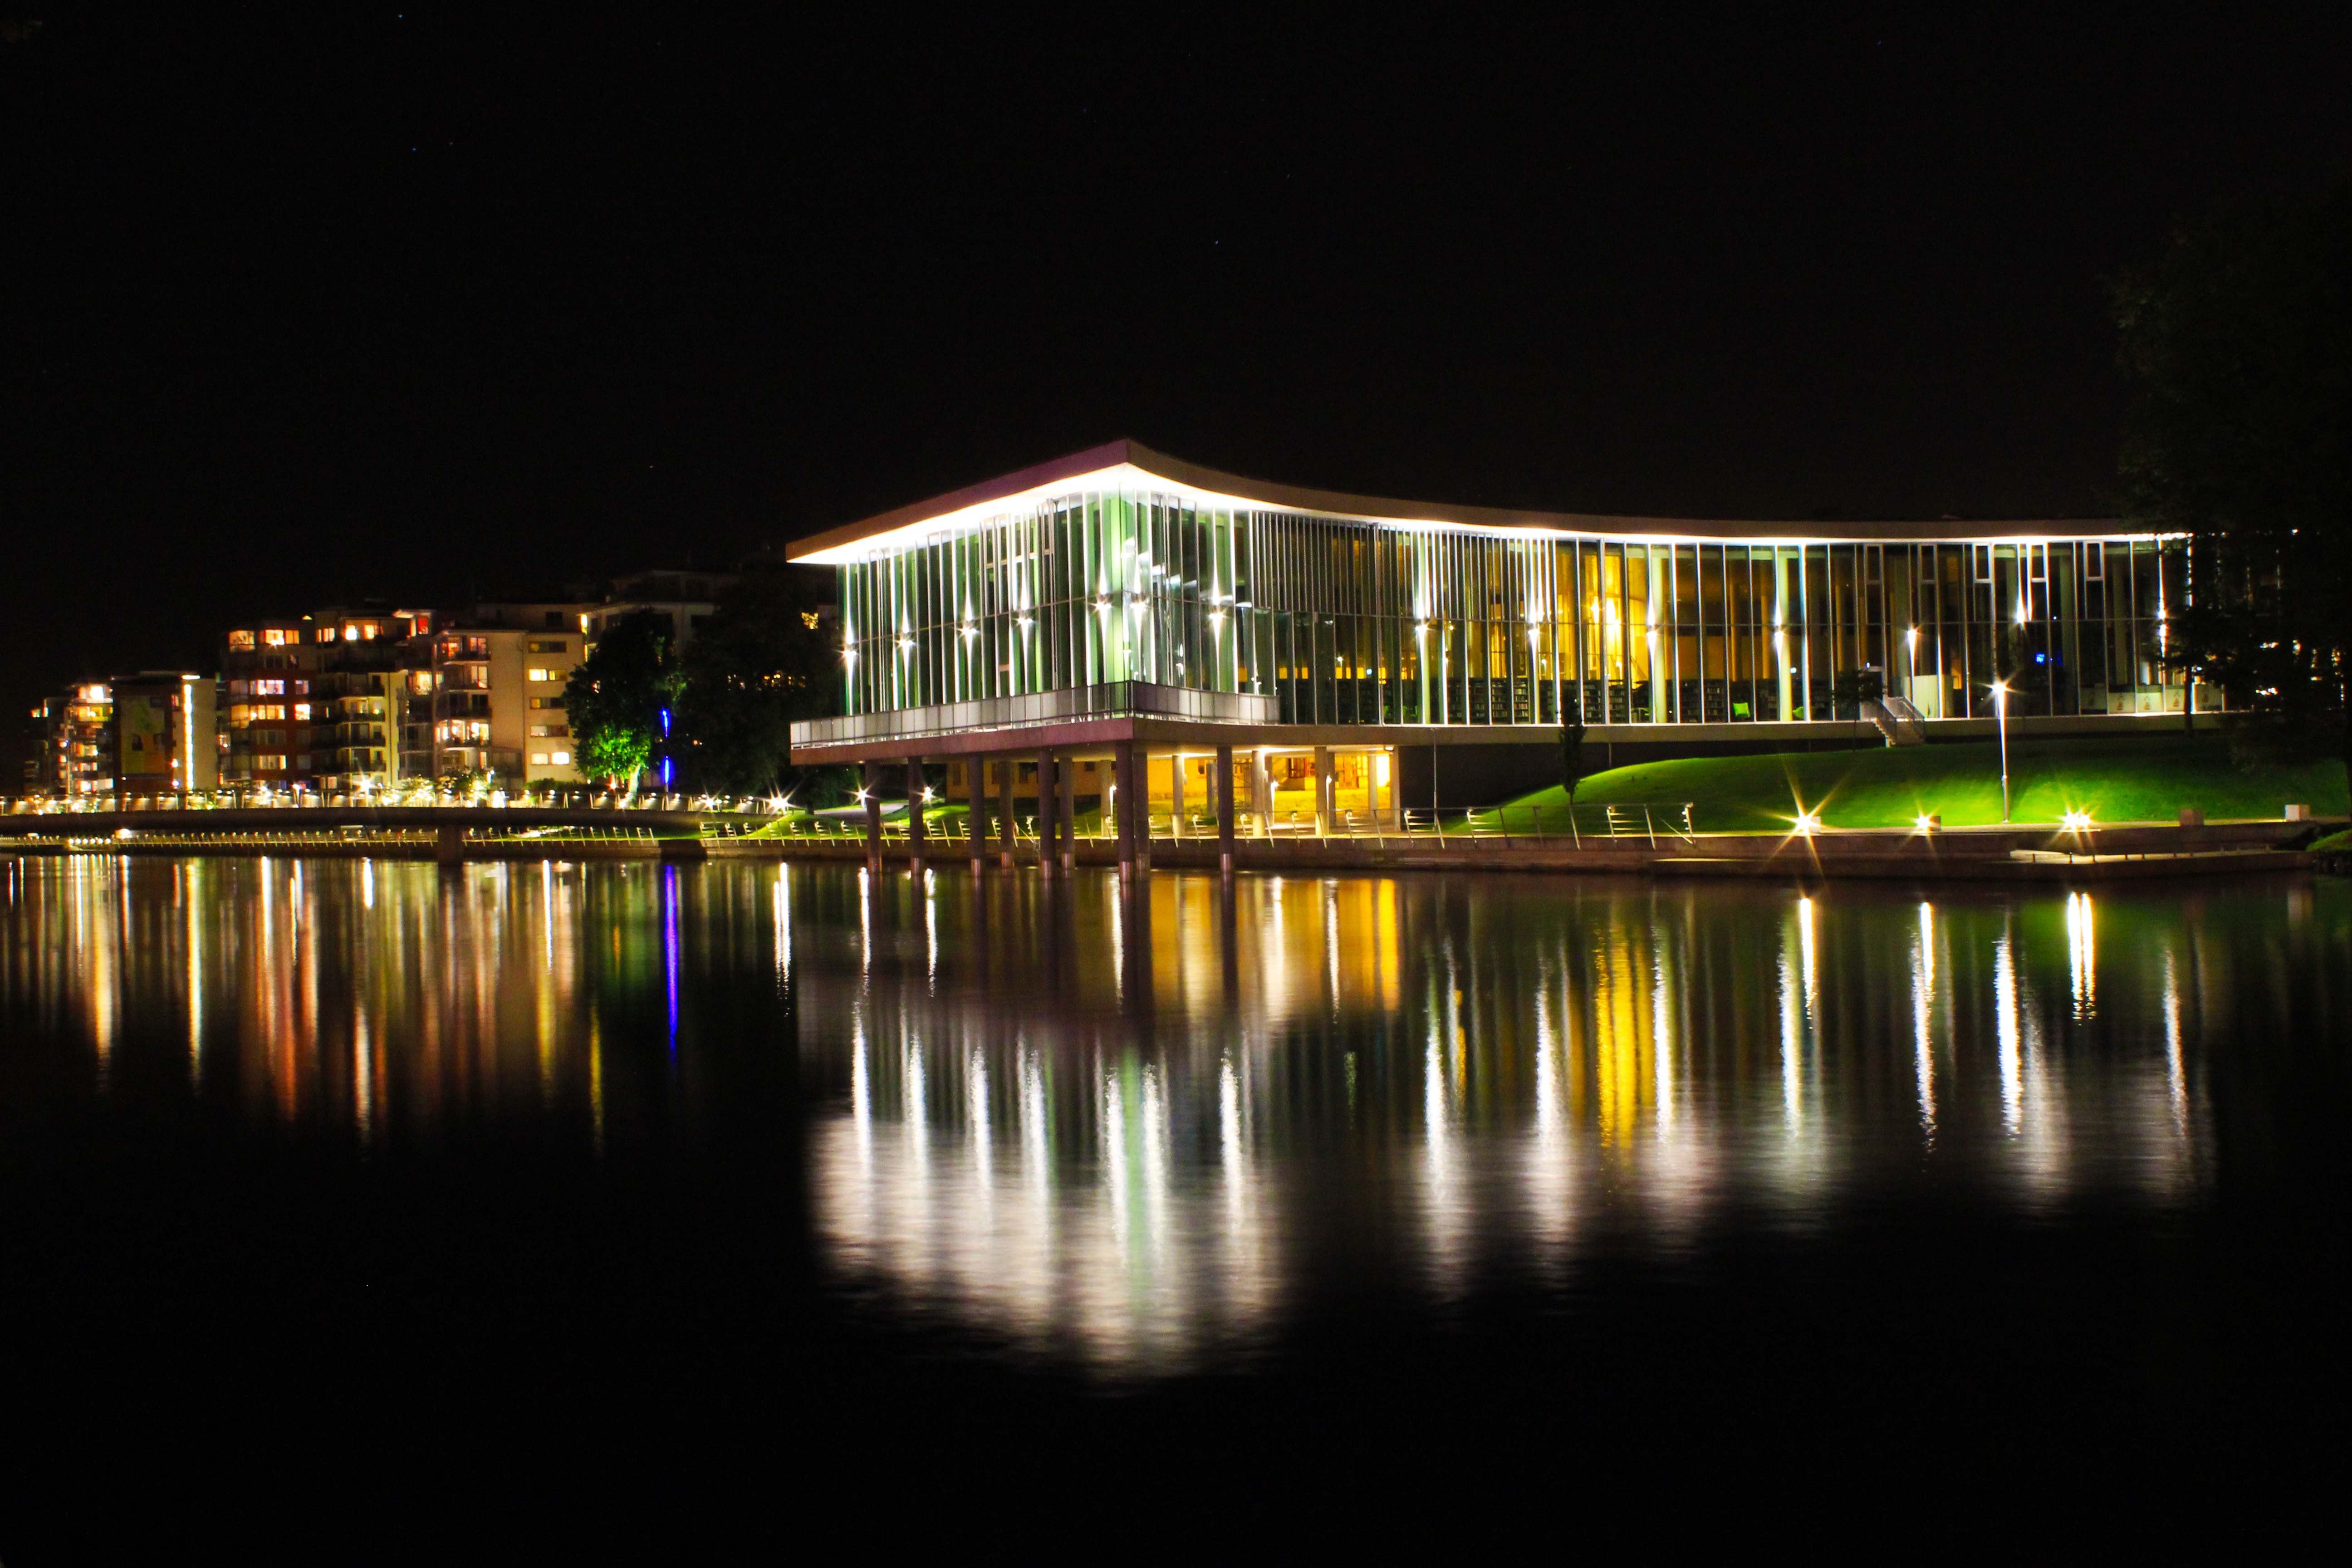
light, night, cityscape, dusk, evening, reflection, lighting